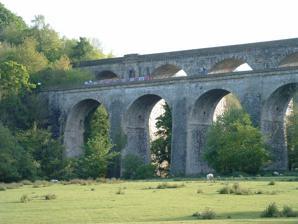
Building: Chirk Aqueduct
Country: United Kingdom
Year built: 1801
Bridge in Chirk Chirk Aqueduct Chirk Aqueduct and the railway viaduct behind it Coordinates 52°55′42″N 3°03′44″W / 52.9282°N 3.0622°W / 52.9282; -3.0622 OS grid reference SJ287373 Carries Llangollen Canal Crosses Ceiriog Valley Locale Chirk Maintained by Canal and River Trust Characteristics Trough construction Cast iron Pier construction Masonry Total length 710 feet (220 m) Height 70 feet (21 m) Traversable? Yes Towpaths East Side No. of spans Ten History Designer Thomas Telford Construction end 1801 Location Chirk Aqueduct is a 70-foot (21 m) high and 710-foot (220 m) long navigable aqueduct that carries what is now the Llangollen Canal across the Ceiriog Valley near Chirk , on the England-Wales border , spanning the two countries. History The aqueduct was designed by civil engineer Thomas Telford for the Ellesmere Canal . The resident engineer was M. Davidson who also acted as resident engineer on a number of Telford's other works. The foundation stone was laid on 17 June 1796 and it was completed in 1801. It has a cast iron trough within which the water is contained. The masonry walls hide the cast iron interior. The aqueduct followed Telford's innovative Longdon-on-Tern Aqueduct on the Shrewsbury Canal , and was a forerunner of the Pontcysyllte Aqueduct , also on the Llangollen Canal. The aqueduct was briefly the tallest navigable one ever built, and it now is Grade II* listed in both England and Wales. It forms part of the Pontcysyllte Aqueduct World Heritage Site . Description Looking towards Wales along the aqueduct. The entrance to the Chirk Tunnel is visible behind it. Looking towards England along the aqueduct The aqueduct consists of ten arches, each with a span of 40 feet (12 m). The water level is 65 feet (20 m) above the ground and 70 feet (21 m) above the River Ceiriog. The stone work is yellow sandstone. William Hazledine provided the ironwork for the aqueduct. Originally built with iron plates only at the base of the trough, iron side plates were added to the aqueduct in 1870 to alleviate leakage. The Chirk Tunnel starts at the north end of the Chirk Aqueduct, allowing the canal to continue on towards Llangollen. Chirk Railway Viaduct was built later alongside the aqueduct. It is slightly higher than the aqueduct. As is true for the entire Llangollen Canal, a steady current flows in the aqueduct with the narrow cross-section of the aqueduct's trough amplifying this flow. See also United Kingdom portal Transport portal List of canal aqueducts in the United Kingdom List of bridges in Wales References